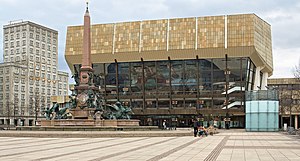
Leipzig / Galleri
Leipzig er den største by i delstaten Sachsen i Tyskland. I DDR-tiden var det landets næststørste by. Byen er en vigtig handels- og industriby og er også kulturelt set betydningsfuld.